Tabrizi tradition

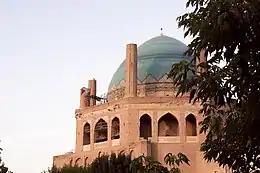
Tomb of Öljaitü at Sultaniyya

Under Ilkhanid rule, Tabriz became a significant hub of commerce linked with key trade routes in Anatolia. The city received considerable support from the Ilkhanids and later the Qara Qoyunlu and Aq Qoyunlu dynasties, with tilework playing a major role in its architectural identity. Due to its cultural prominence, artists of the period may have used Tabrizi nisbas as a form of self-promotion.